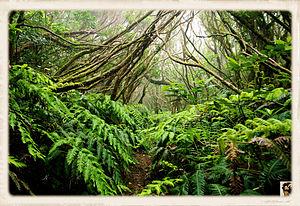
La forêt tempérée humide, dites aussi forêt tempérée ombrophile est un type de forêt tempérée sempervirente. Composée de conifères ou de feuillus, on la trouve aux latitudes tempérées, dans des zones où les précipitations sont abondantes.